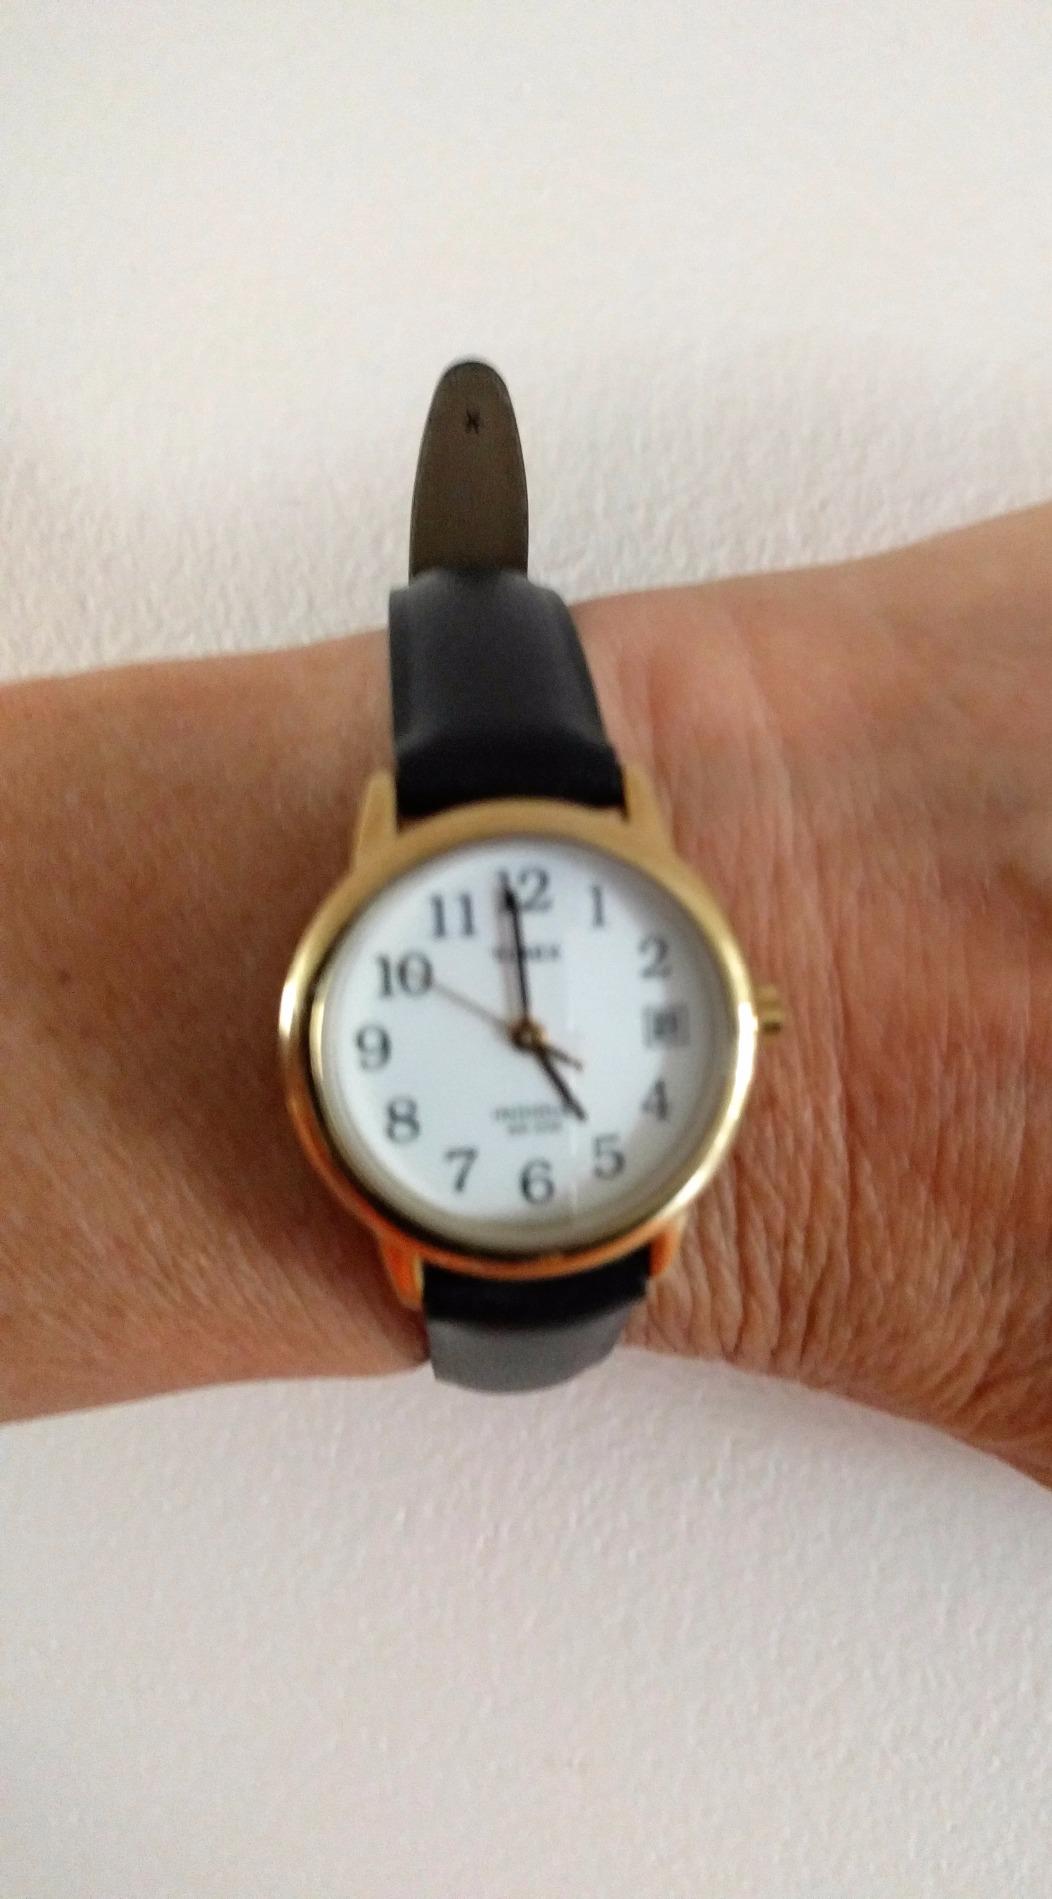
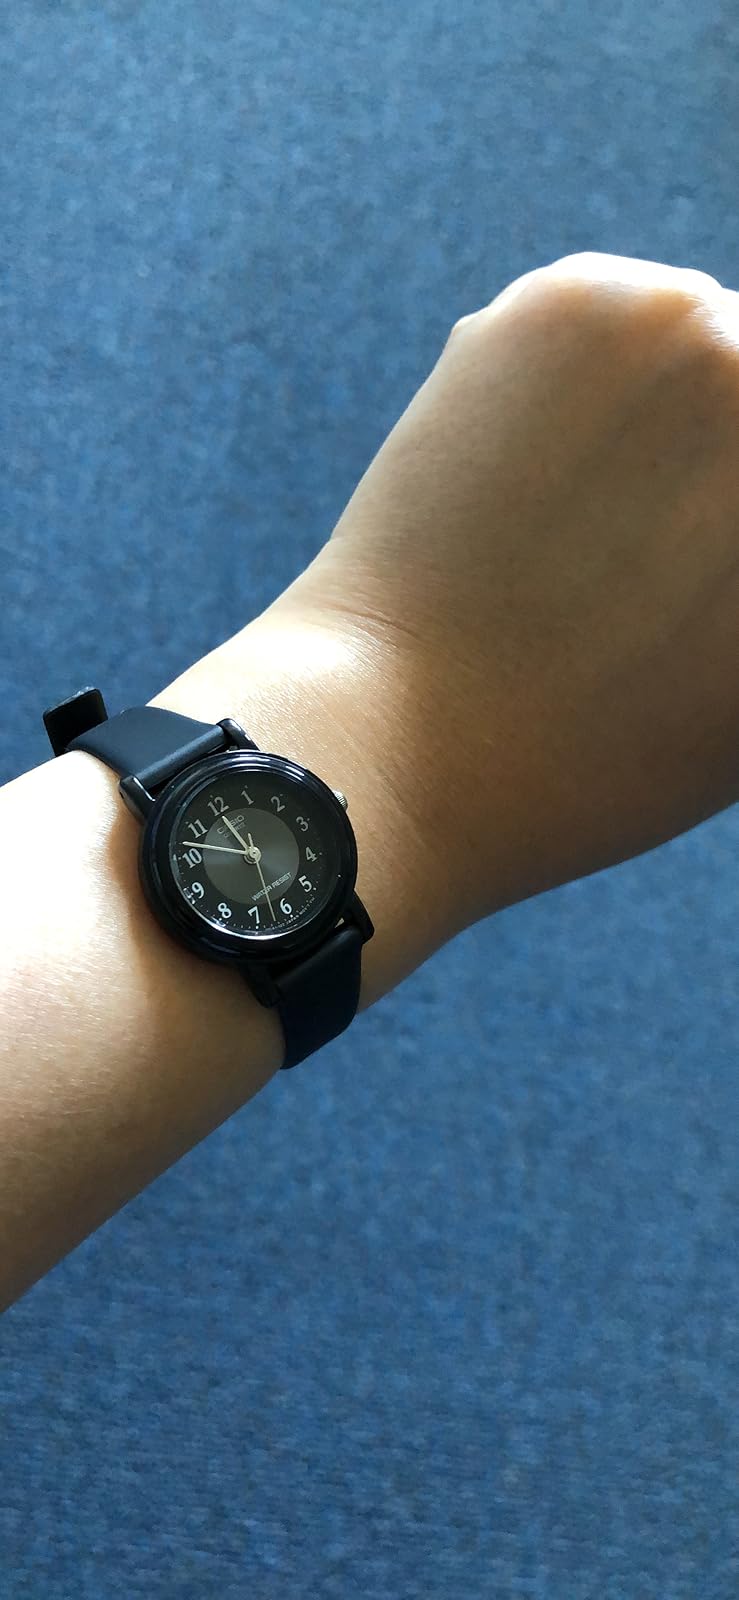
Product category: accessories_watch
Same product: no